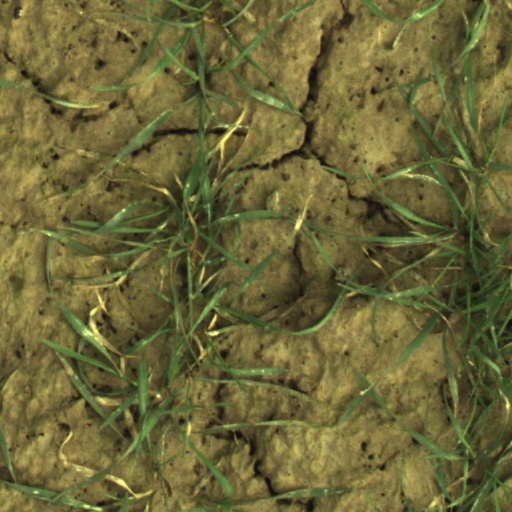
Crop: wheat